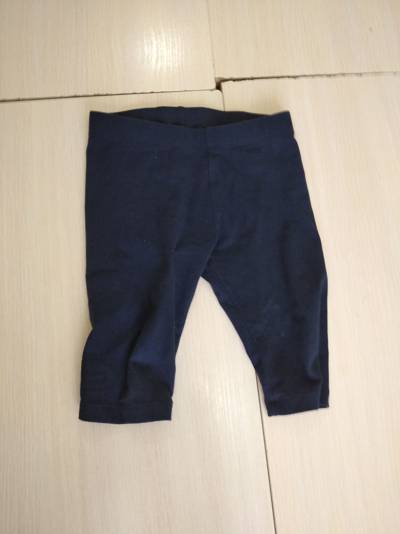
Waste category: clothes